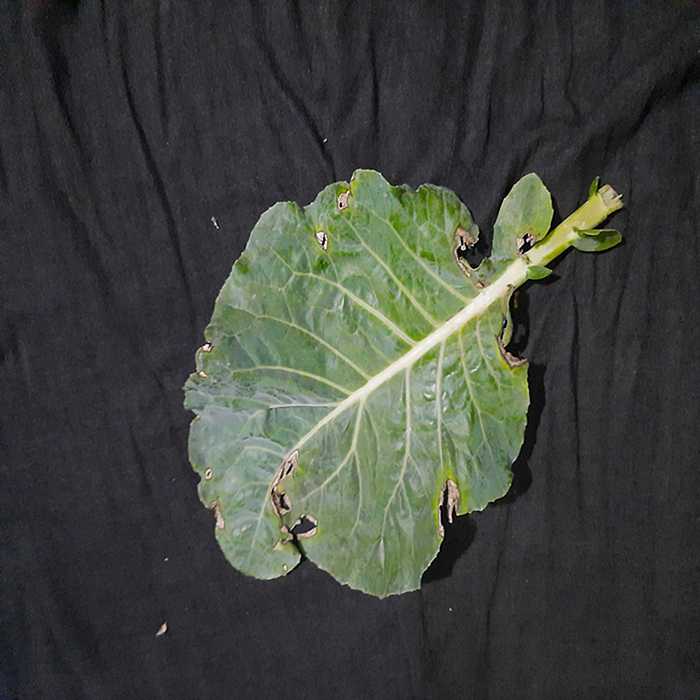
Plant: Cauliflower
Label: Downy mildew